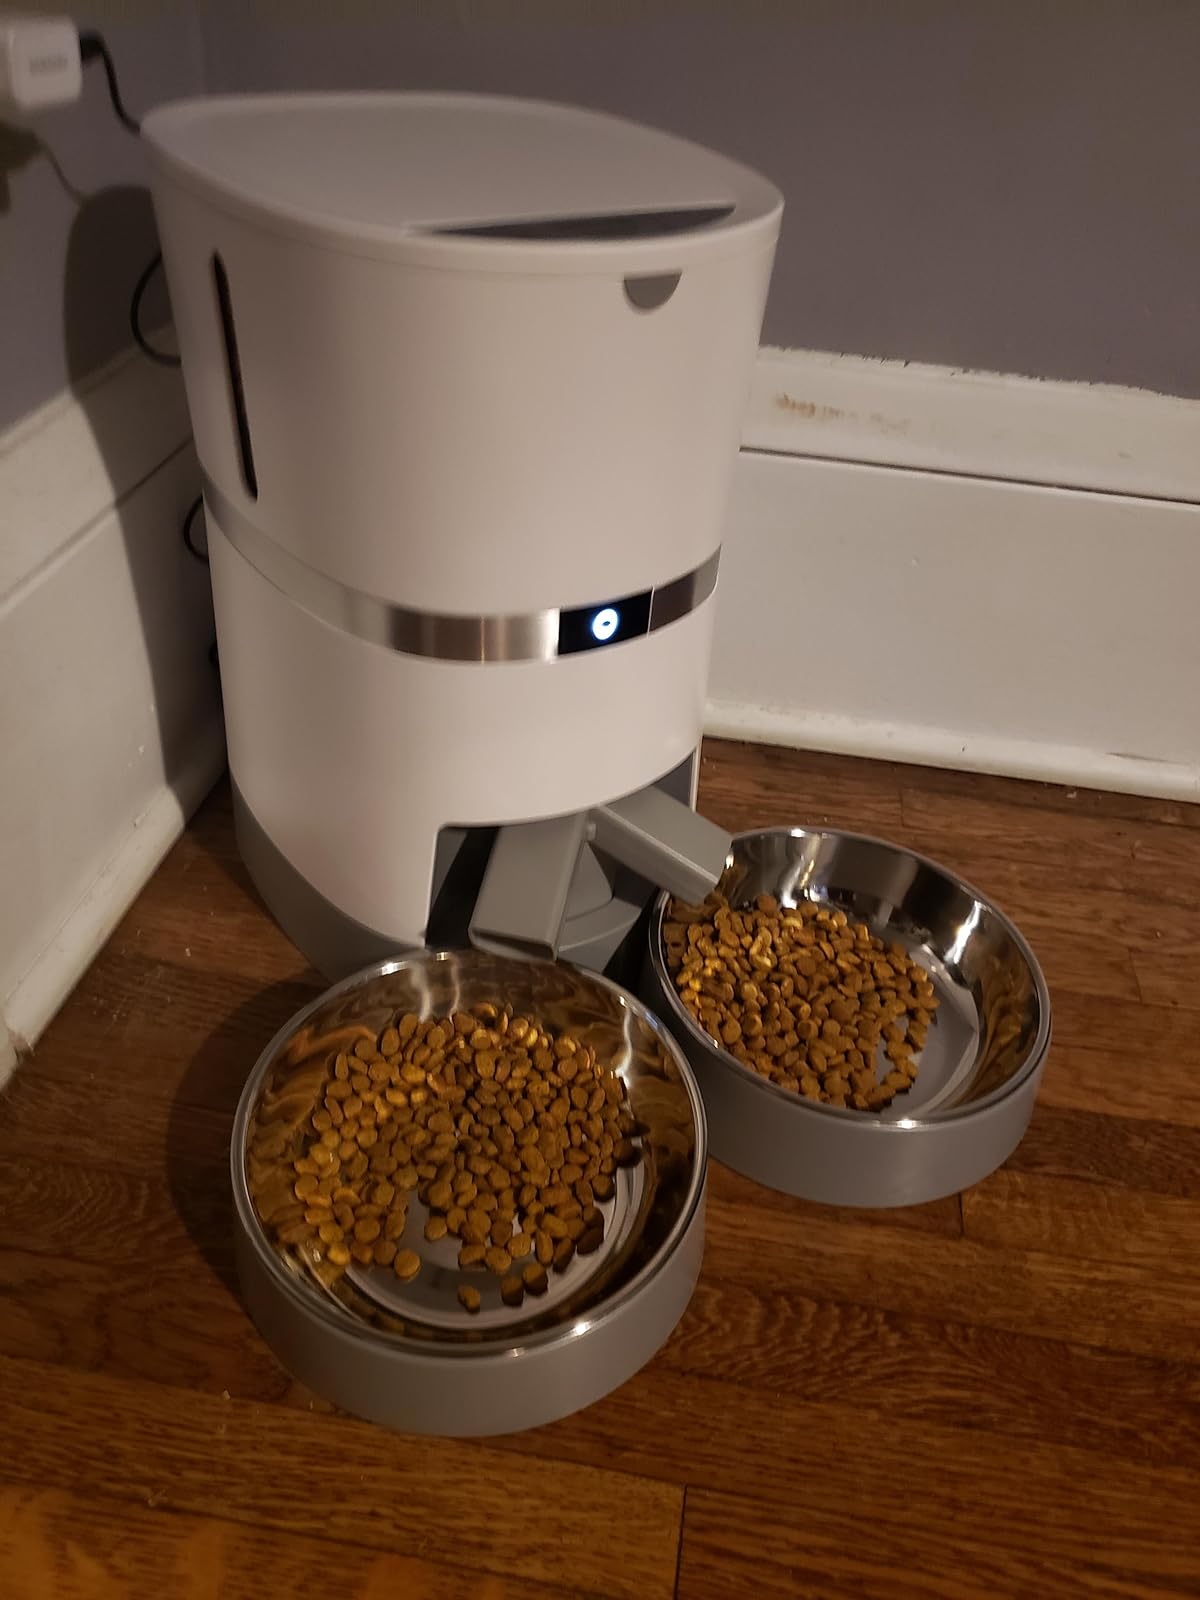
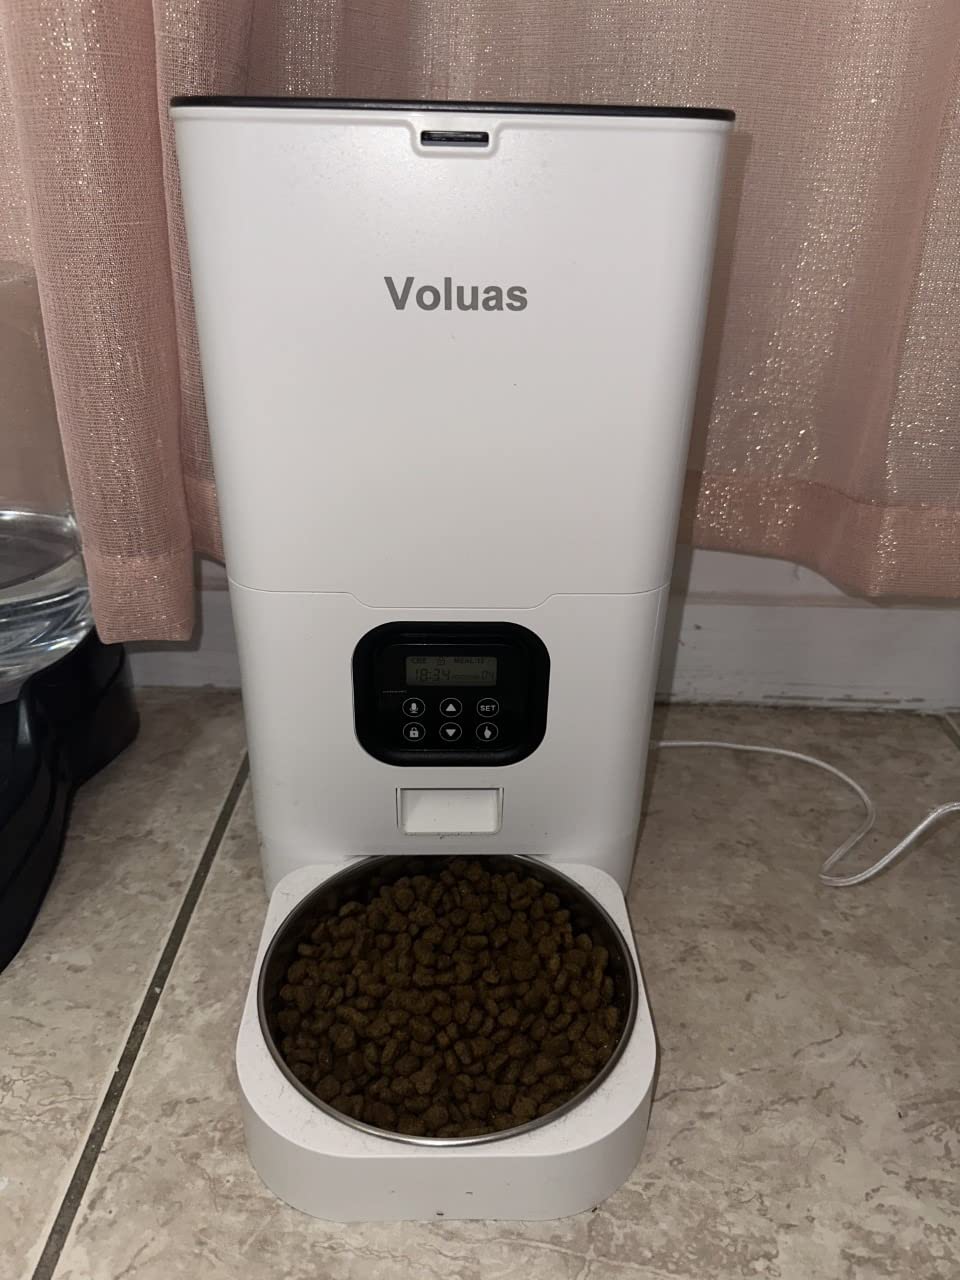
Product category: items_feeder
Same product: no